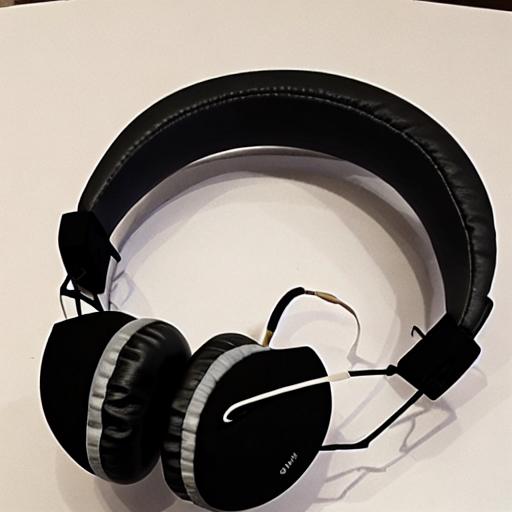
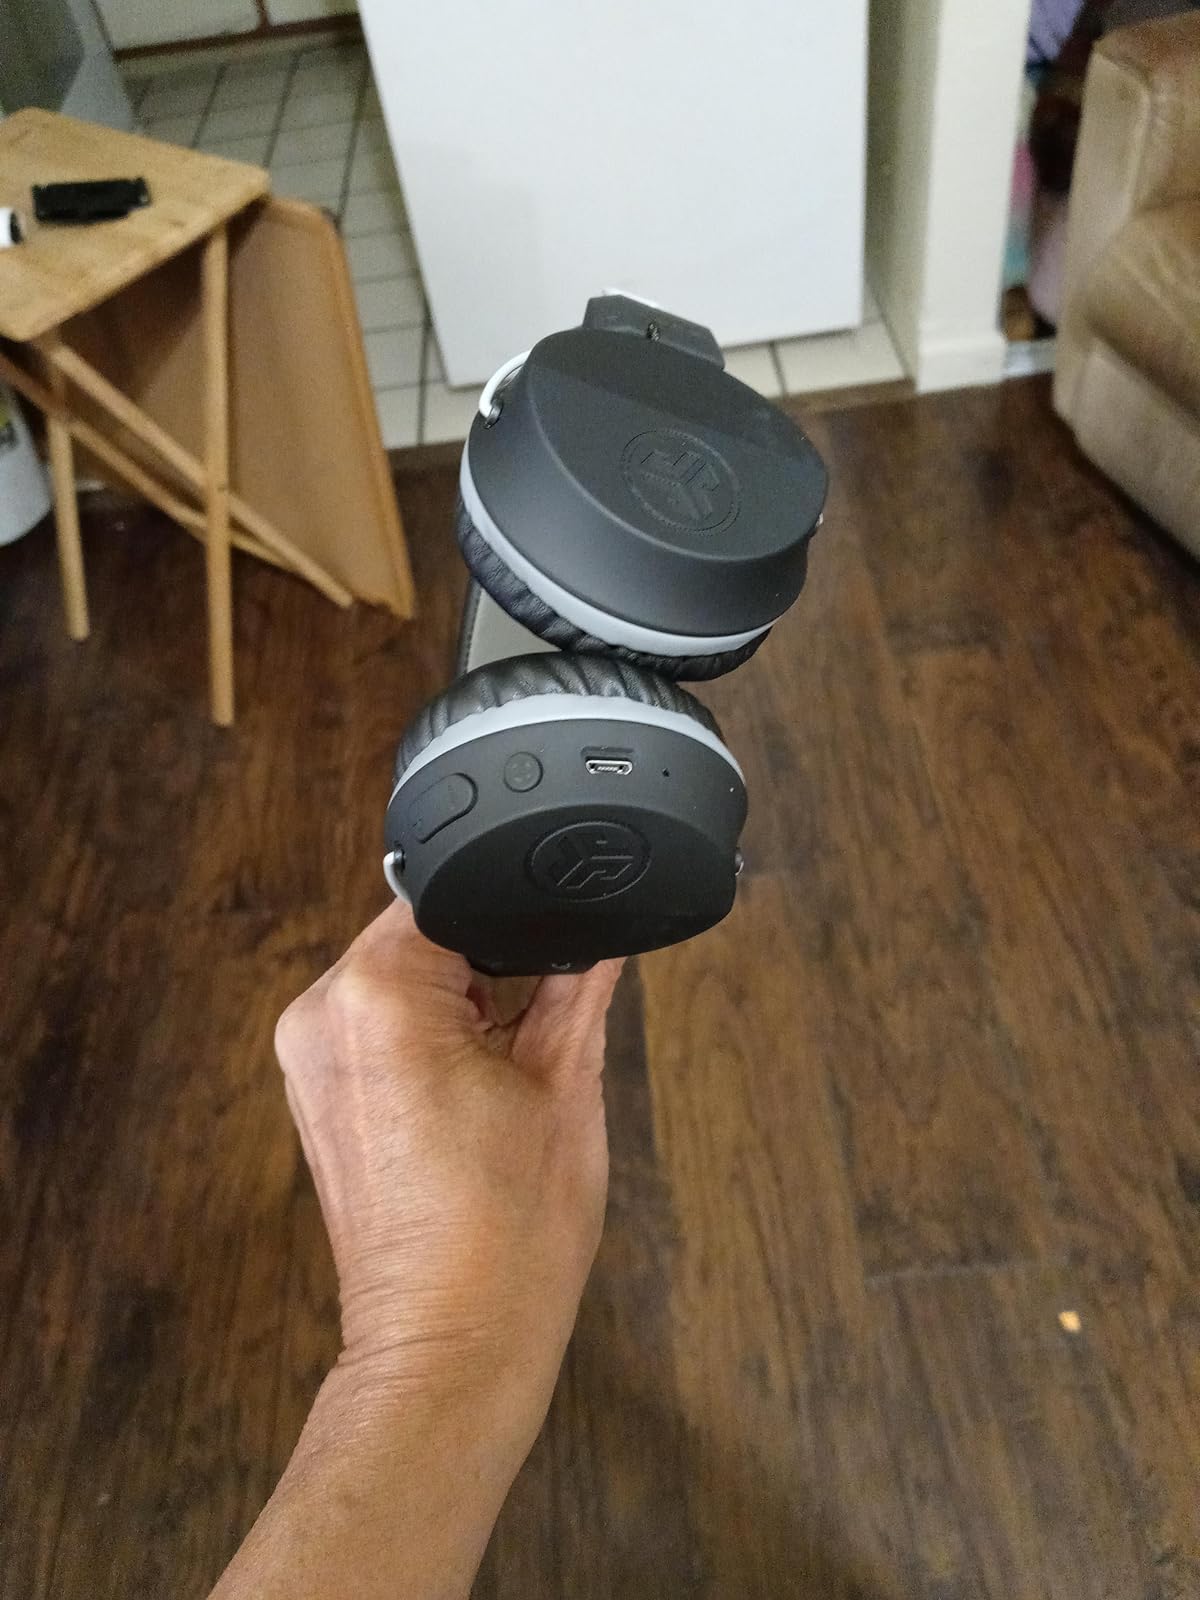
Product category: headphones
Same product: no